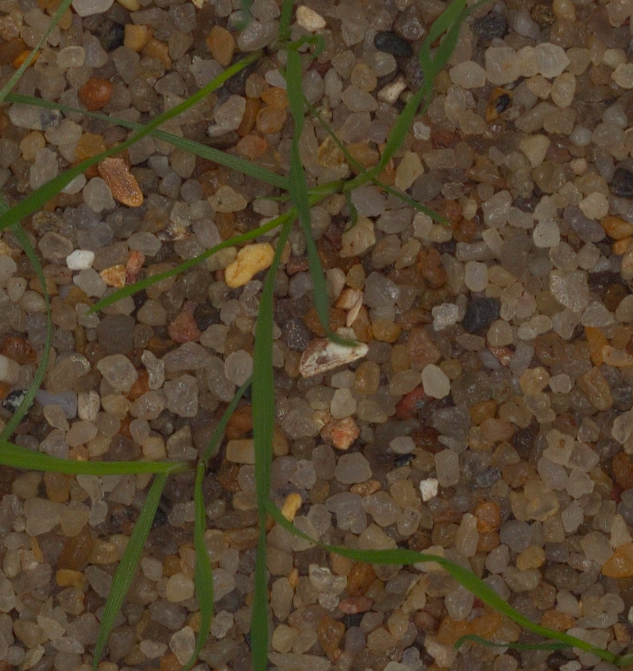
Label: loose_silkybent